Billy Jonas

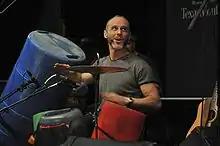
Jonas at the Kerrville Folk Festival in 2009

Billy Jonas of Asheville, North Carolina is a singer-songwriter, percussionist, multi-instrumentalist, and recording artist. He works as a performer and workshop facilitator with adult and general audiences, as well as family audiences and faith communities. He is a member of Congregation Beth HaTephila, where he is part of the Sacred Music Team. As a founding member of the folk music duo, "The Billys," and leader of The Billy Jonas Band, Jonas uses recyclable items as instruments. His show focuses on "Bridging Divides", using music to help heal rifts within ourselves, our families, our communities, and the world. Billy Jonas' 12 albums, PBS special, and 3 decades of live concerts have generated a following throughout North America.